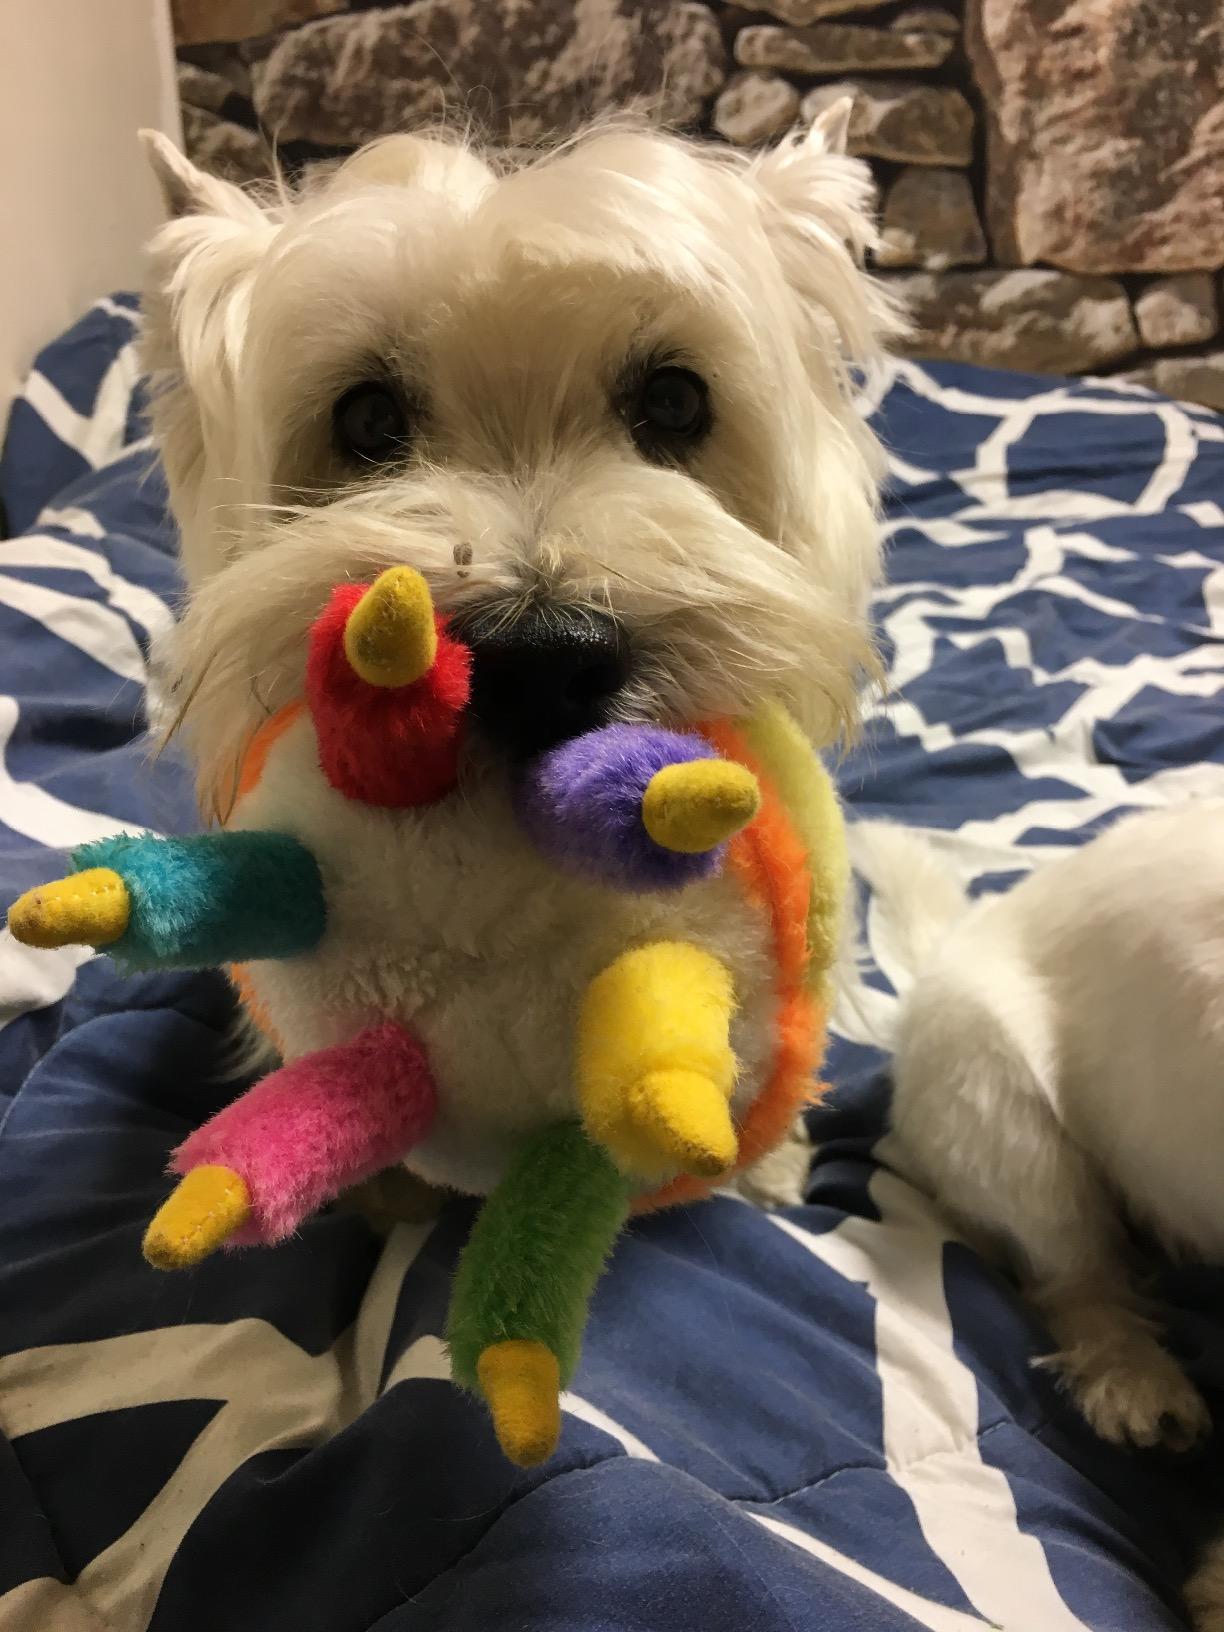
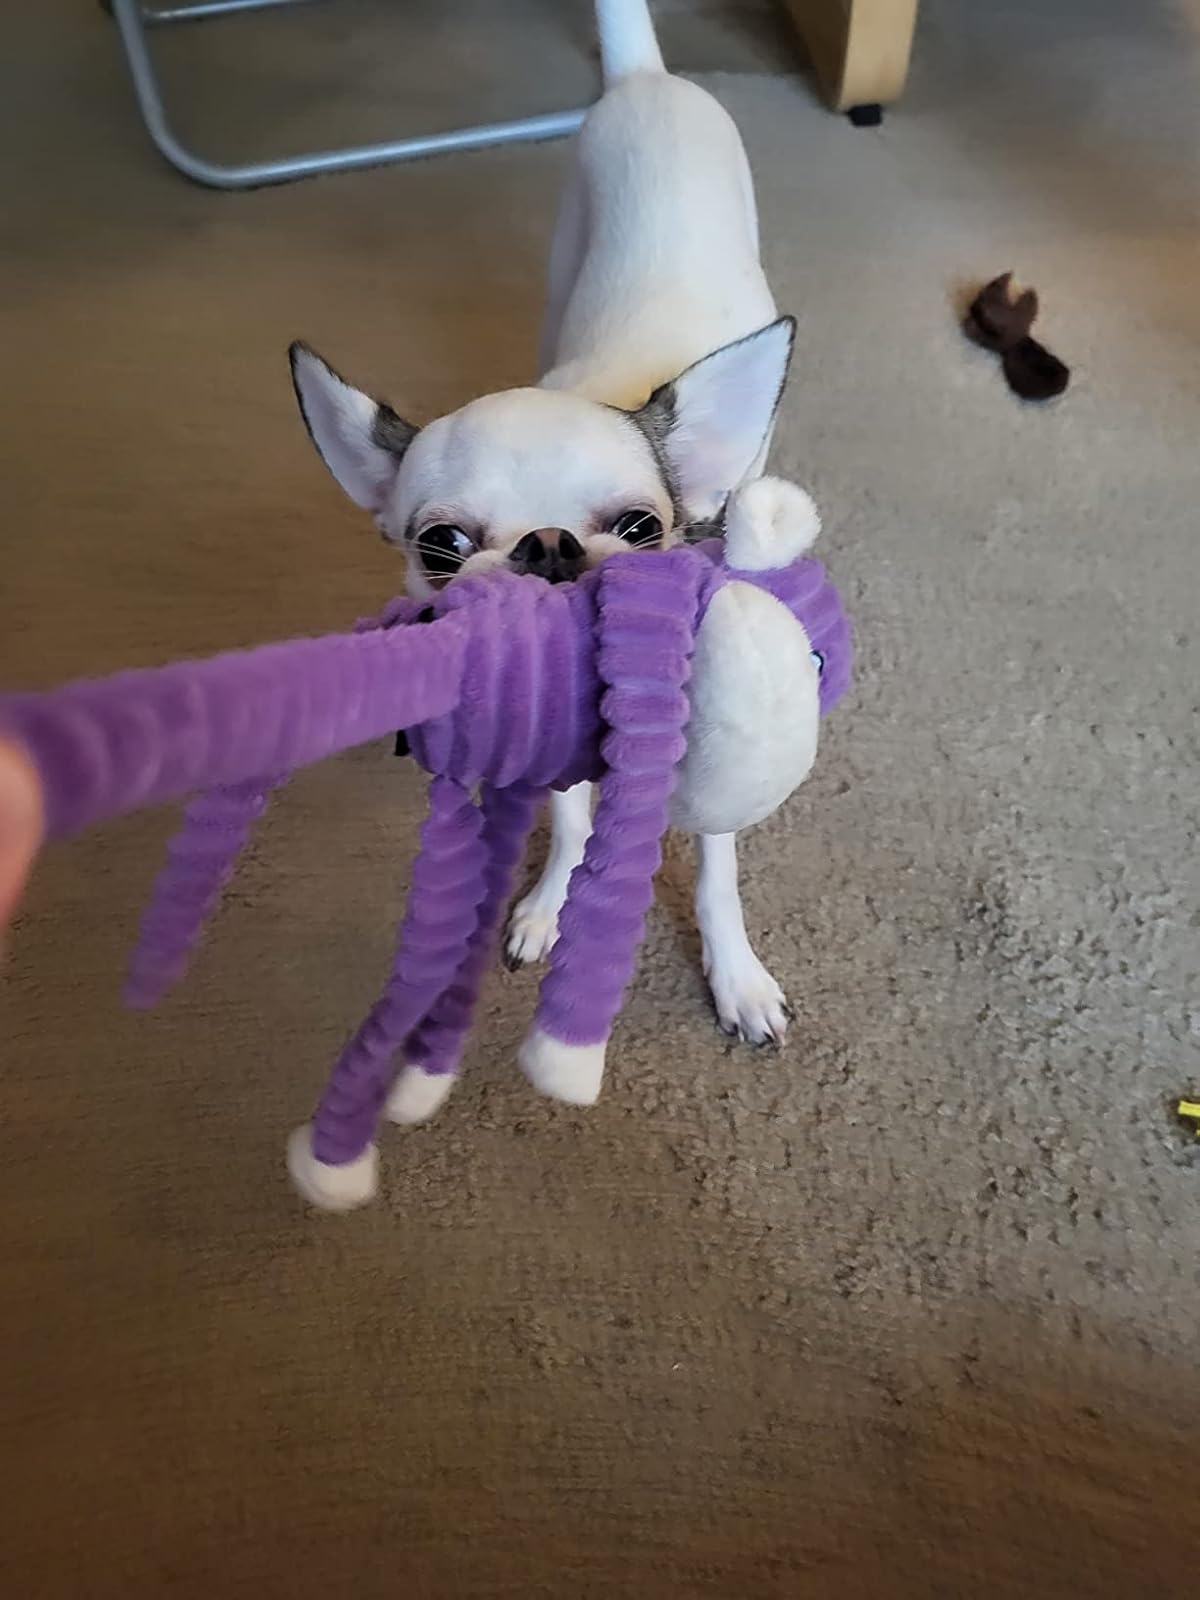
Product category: items_toy
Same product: no